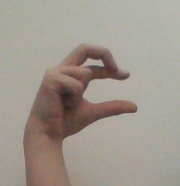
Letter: thal